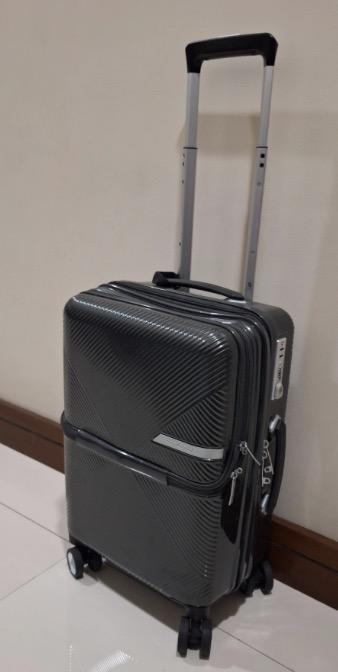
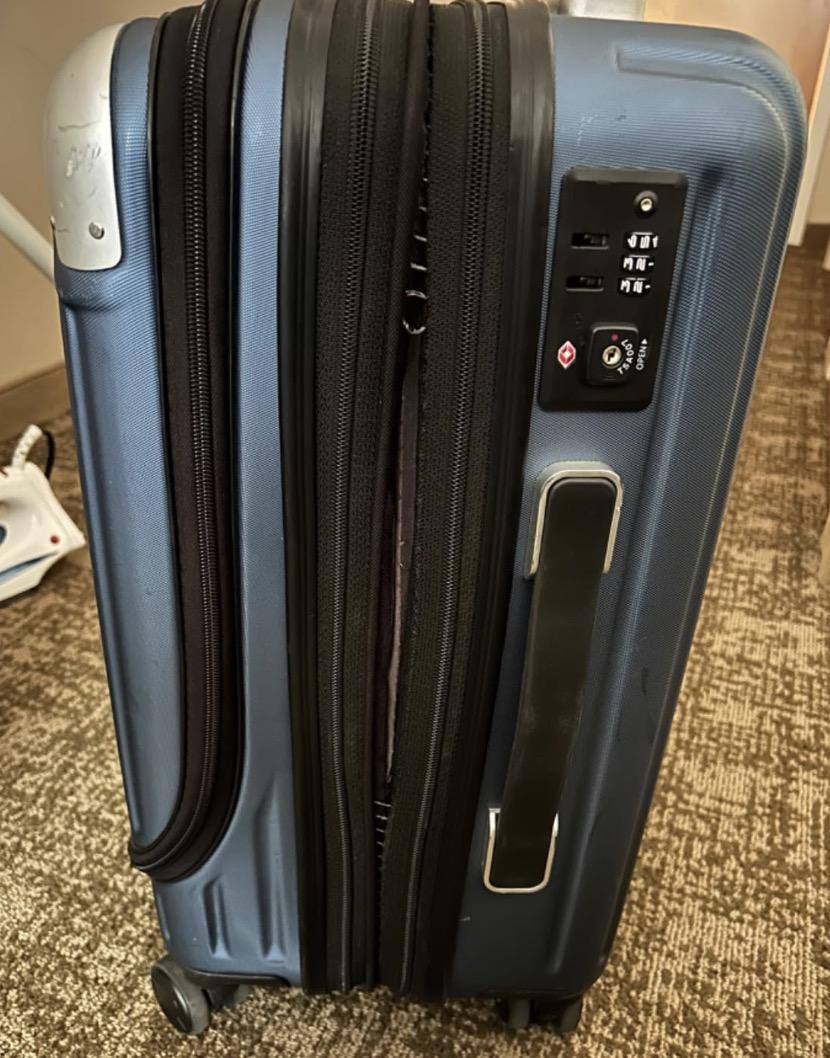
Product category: items_tea
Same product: no